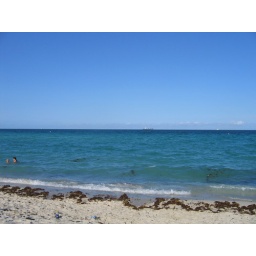
that boat in the distance seemed much larger in person